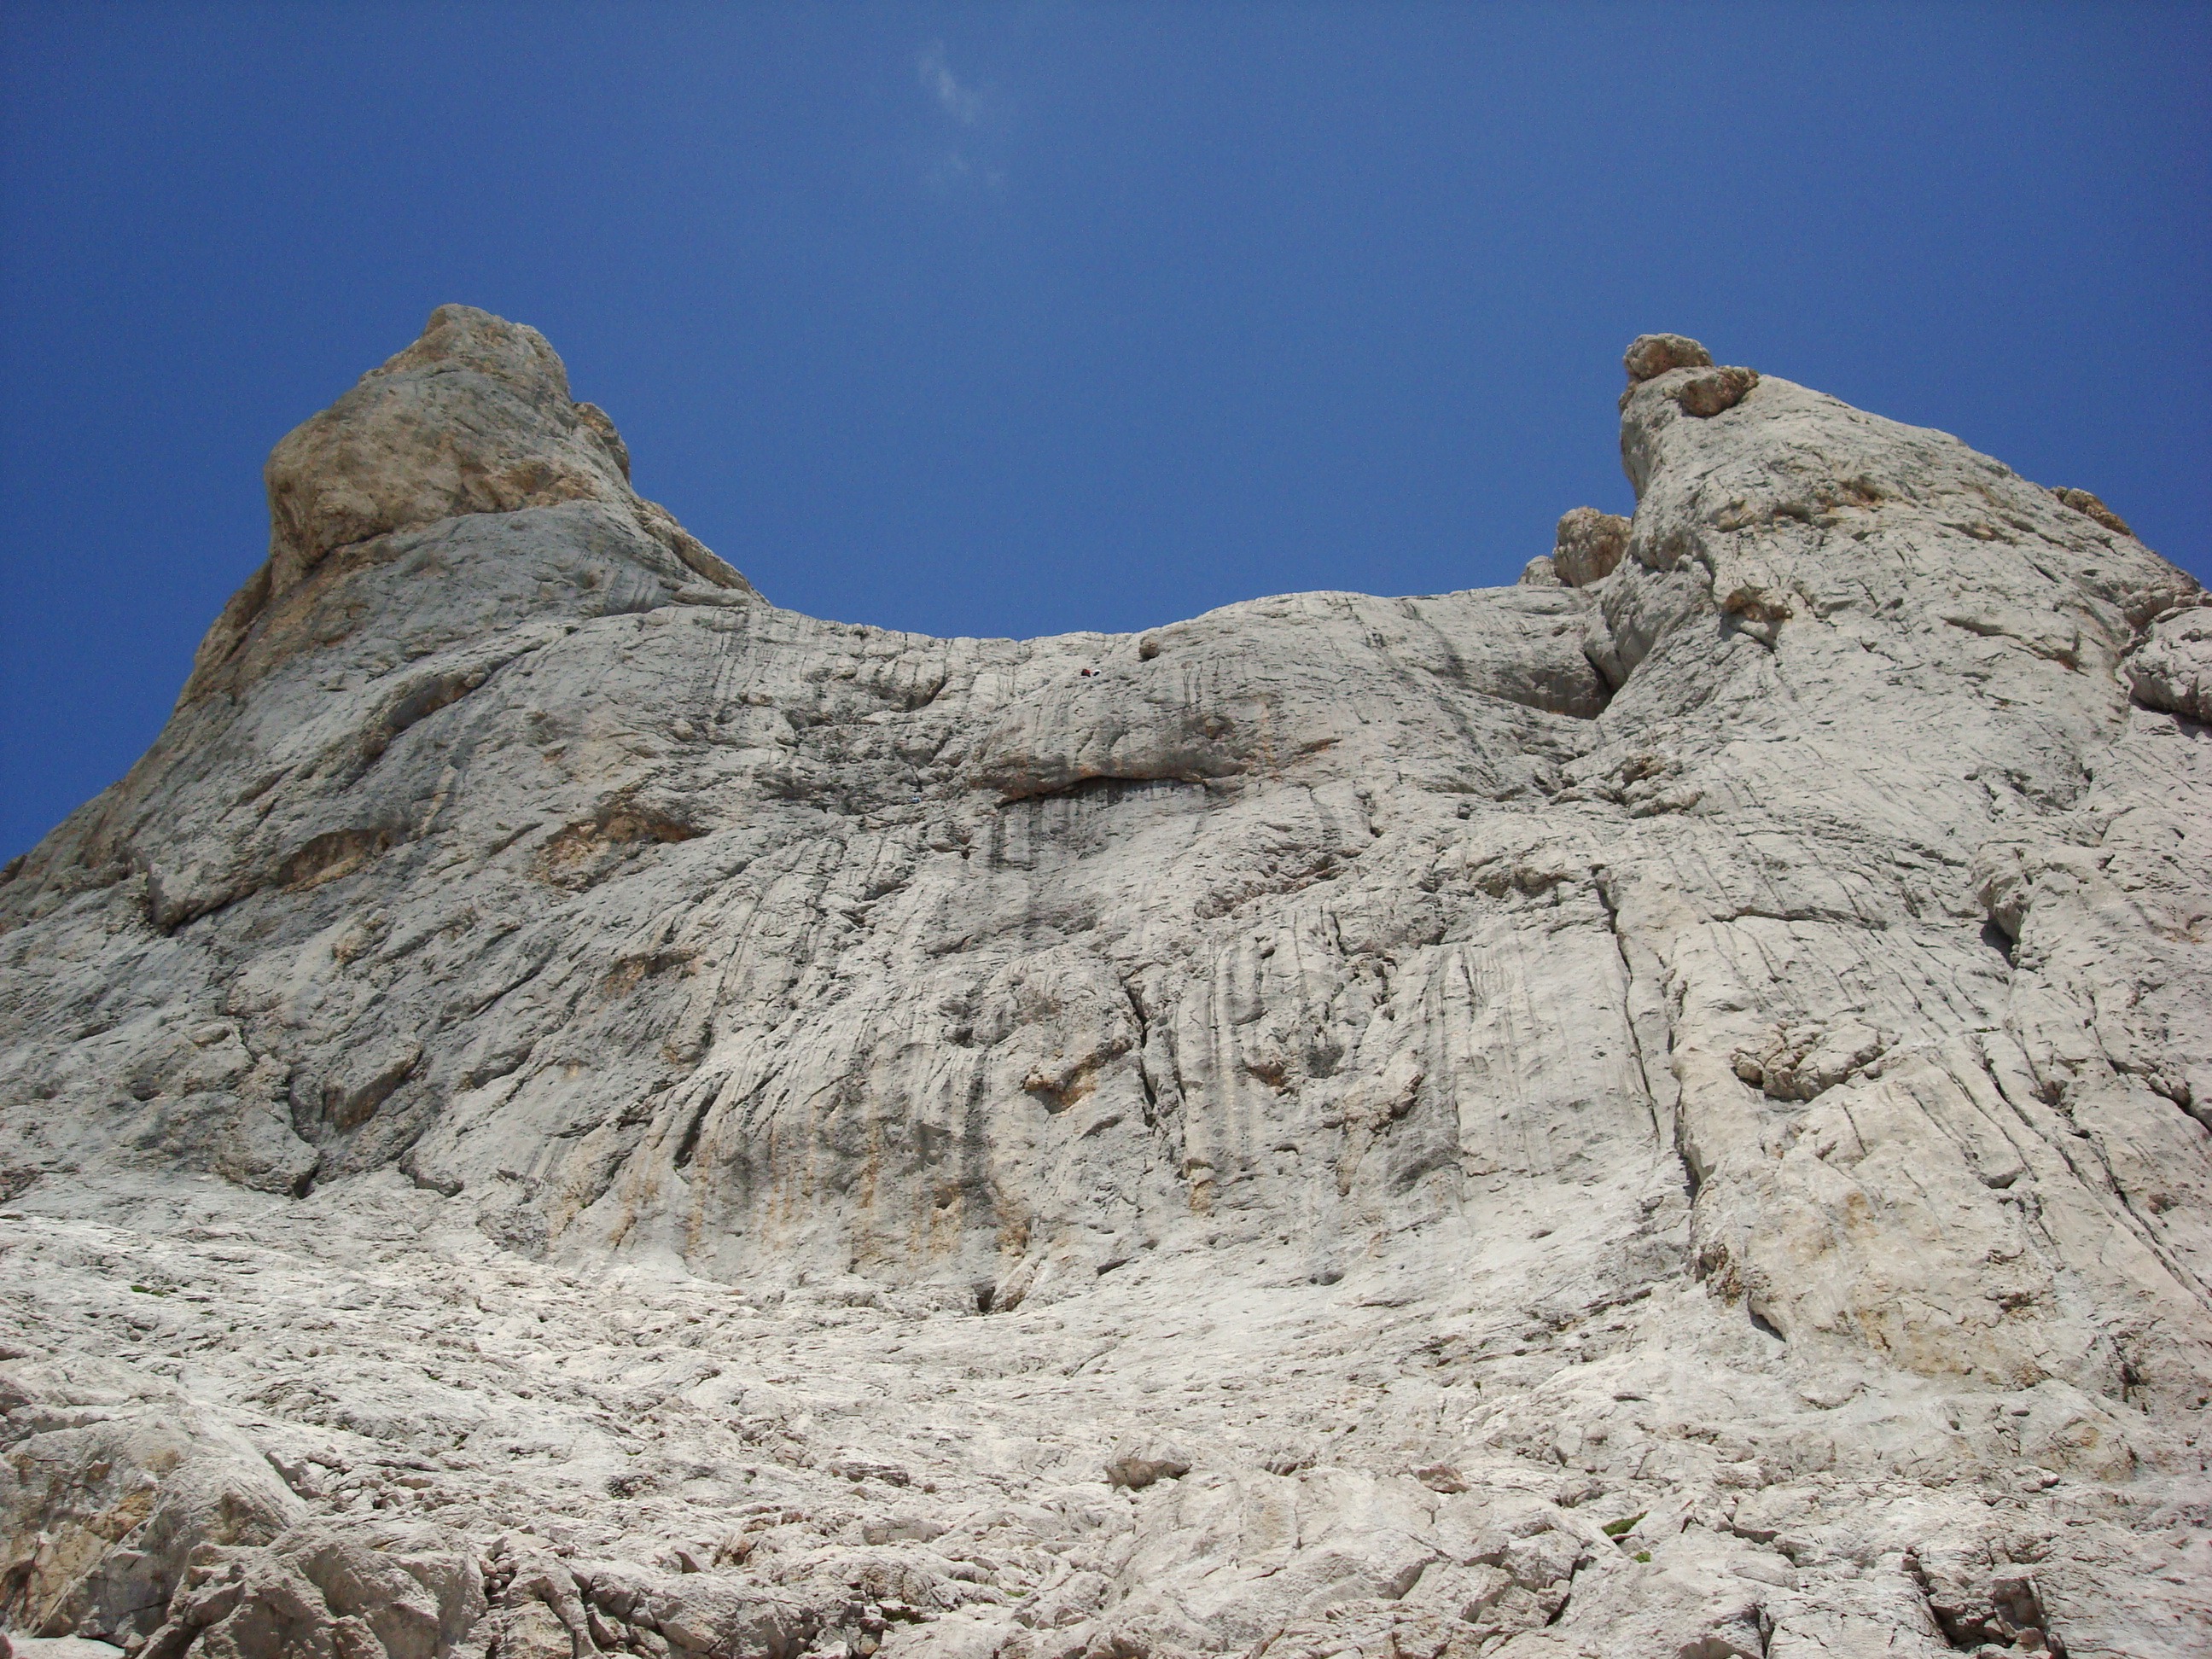
rock, wilderness, mountain, adventure, peak, mountain range, formation, cliff, terrain, material, ridge, summit, south, face, geology, outcrop, mountaineer, mountains, badlands, boulder, plateau, wadi, bedrock, asturias, escalation, mountainous landforms, urriellu